Rozaina Adam

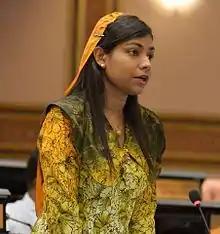
Adam in 2014

Rozaina Adam (born 12 December 1976) is a Maldivian politician who was a member of the People's Majlis, who represented the Addu Meedhoo constituency from August 2008 to May 2024.